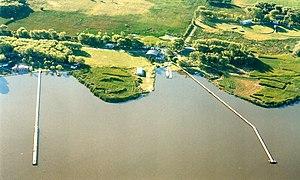
La province de Buenos Aires est la province la plus grande, la plus riche et la plus peuplée d'Argentine, bien que la municipalité de la ville de Buenos Aires, capitale de la République argentine n'en fasse pas partie. La province avait 15 625 084 habitants en 2010. L'agglomération du grand La Plata, sa capitale, en avait 799 523 la même année.